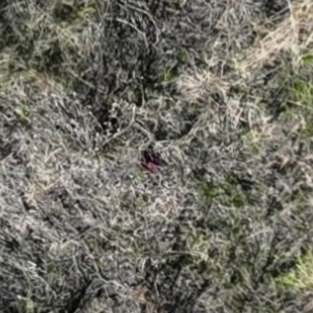
Month: october
Dye color: red
Dye concentration: low